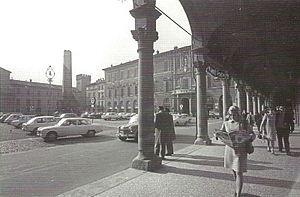
L’histoire d'Imola débute dès l'Antiquité et est liée à l’établissement des Étrusques en Toscane et dans la plaine du Pô et surtout aux Romains qui, pour conquérir la péninsule italienne, construisirent des voies de communication et particulièrement la via Emilia qui traverse la plaine et passe au centre de la ville d’Imola.
Imola est une ville italienne de la ville métropolitaine de Bologne en Émilie-Romagne.